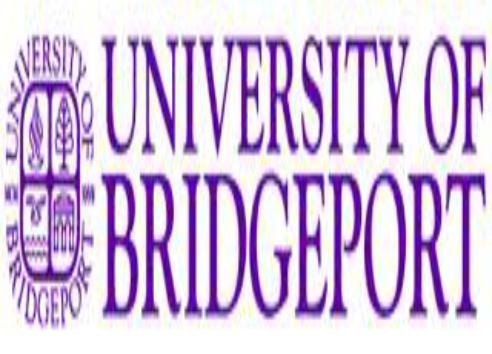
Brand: BridgePort
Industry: Electronic